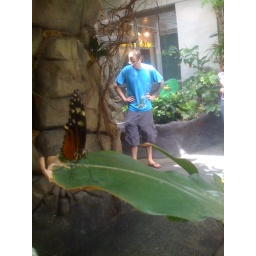
Rich in the butterfly house at the science museum in Raleigh